Dennis Grote

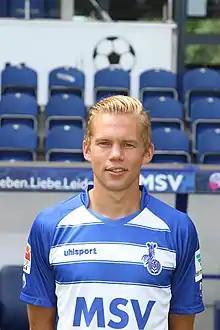
Grote in 2015

Dennis Grote (born 9 August 1986) is a German professional footballer who played as a midfielder for VfL Bochum II. In 2009, he won the 2009 UEFA Under-21 Championship with the Germany under-21 national team.